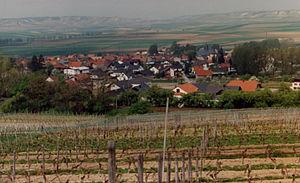
Sulzheim est une commune allemande de l'arrondissement d'Alzey-Worms, en Rhénanie-Palatinat.
Les vignobles de la Hesse rhénane se répartissent sur plus de 150 villages, dont 20 % sont couverts de vignes. Cela en fait la plus grande région viticole d'Allemagne. Les vins de Hesse rhénane représentent de multiples nuances gustatives dues non seulement aux cépages cultivés mais surtout à l'influence des terroirs. Le vignoble de « pays des mille collines » produit des vins blancs secs ou liquoreux, des vins rouges et rosés.